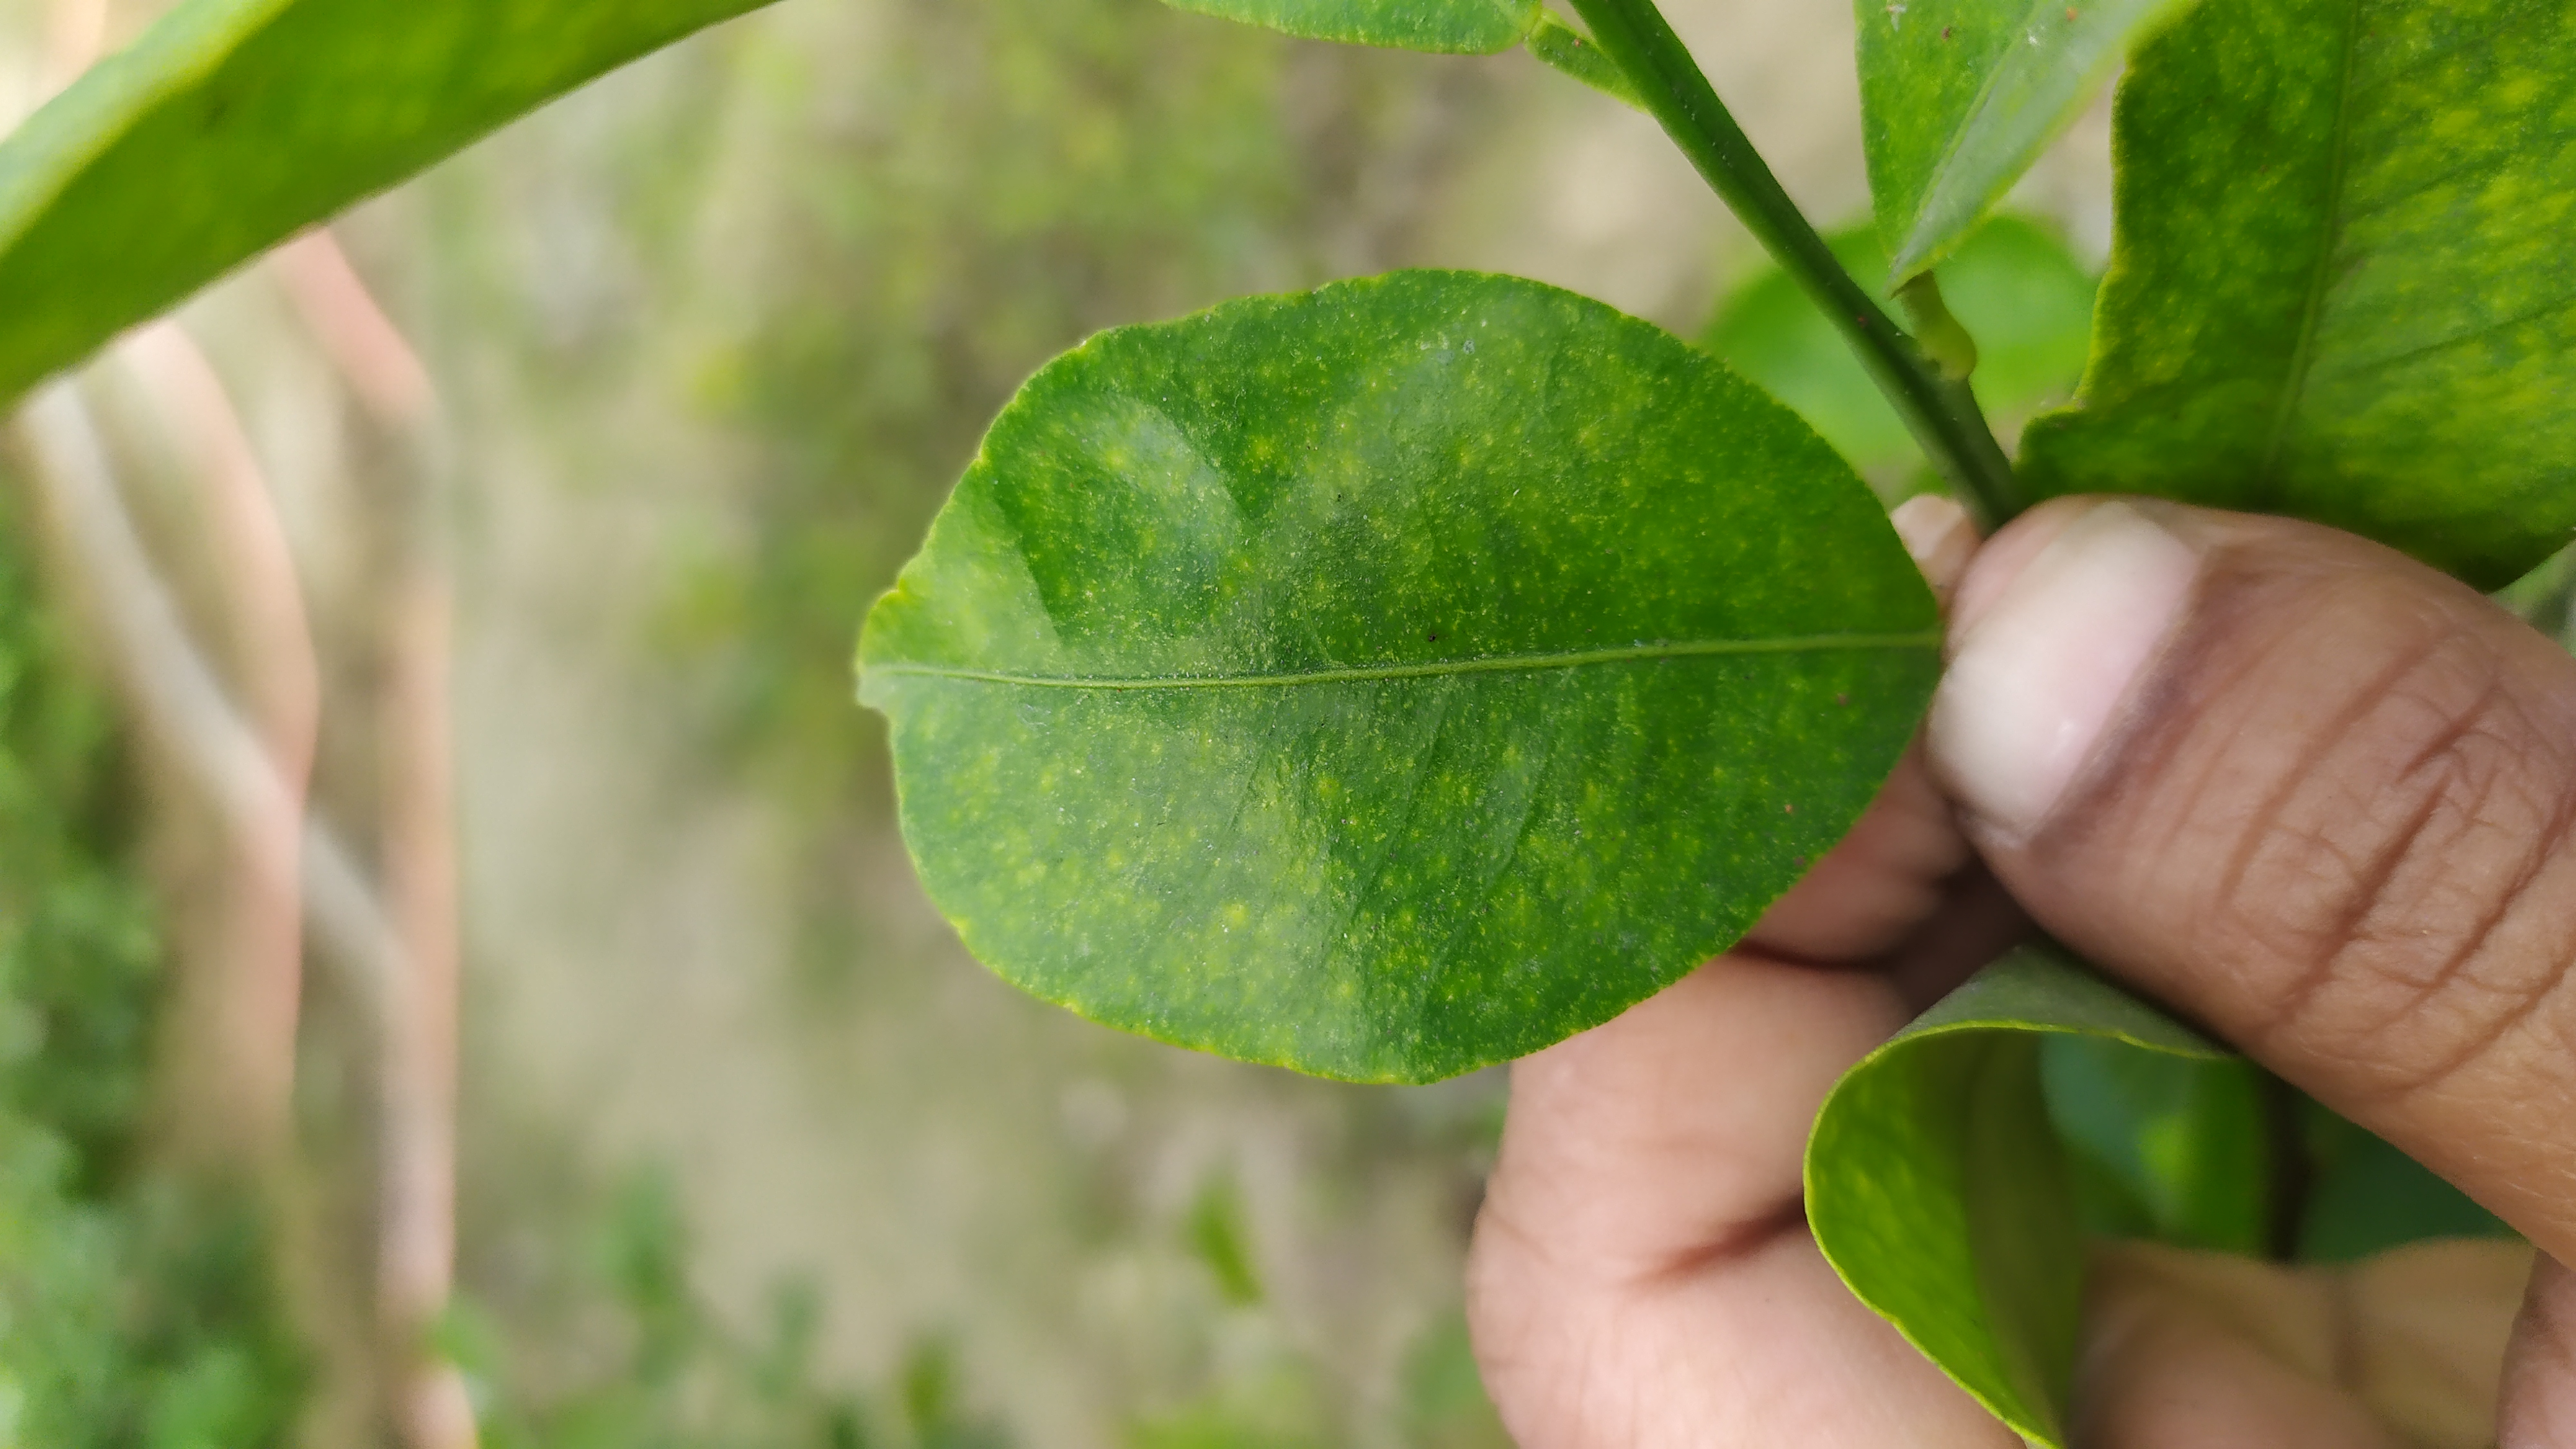
Mandarin leaf variety: China Mishti